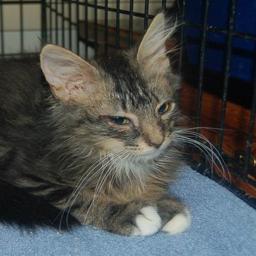
Animal: cats